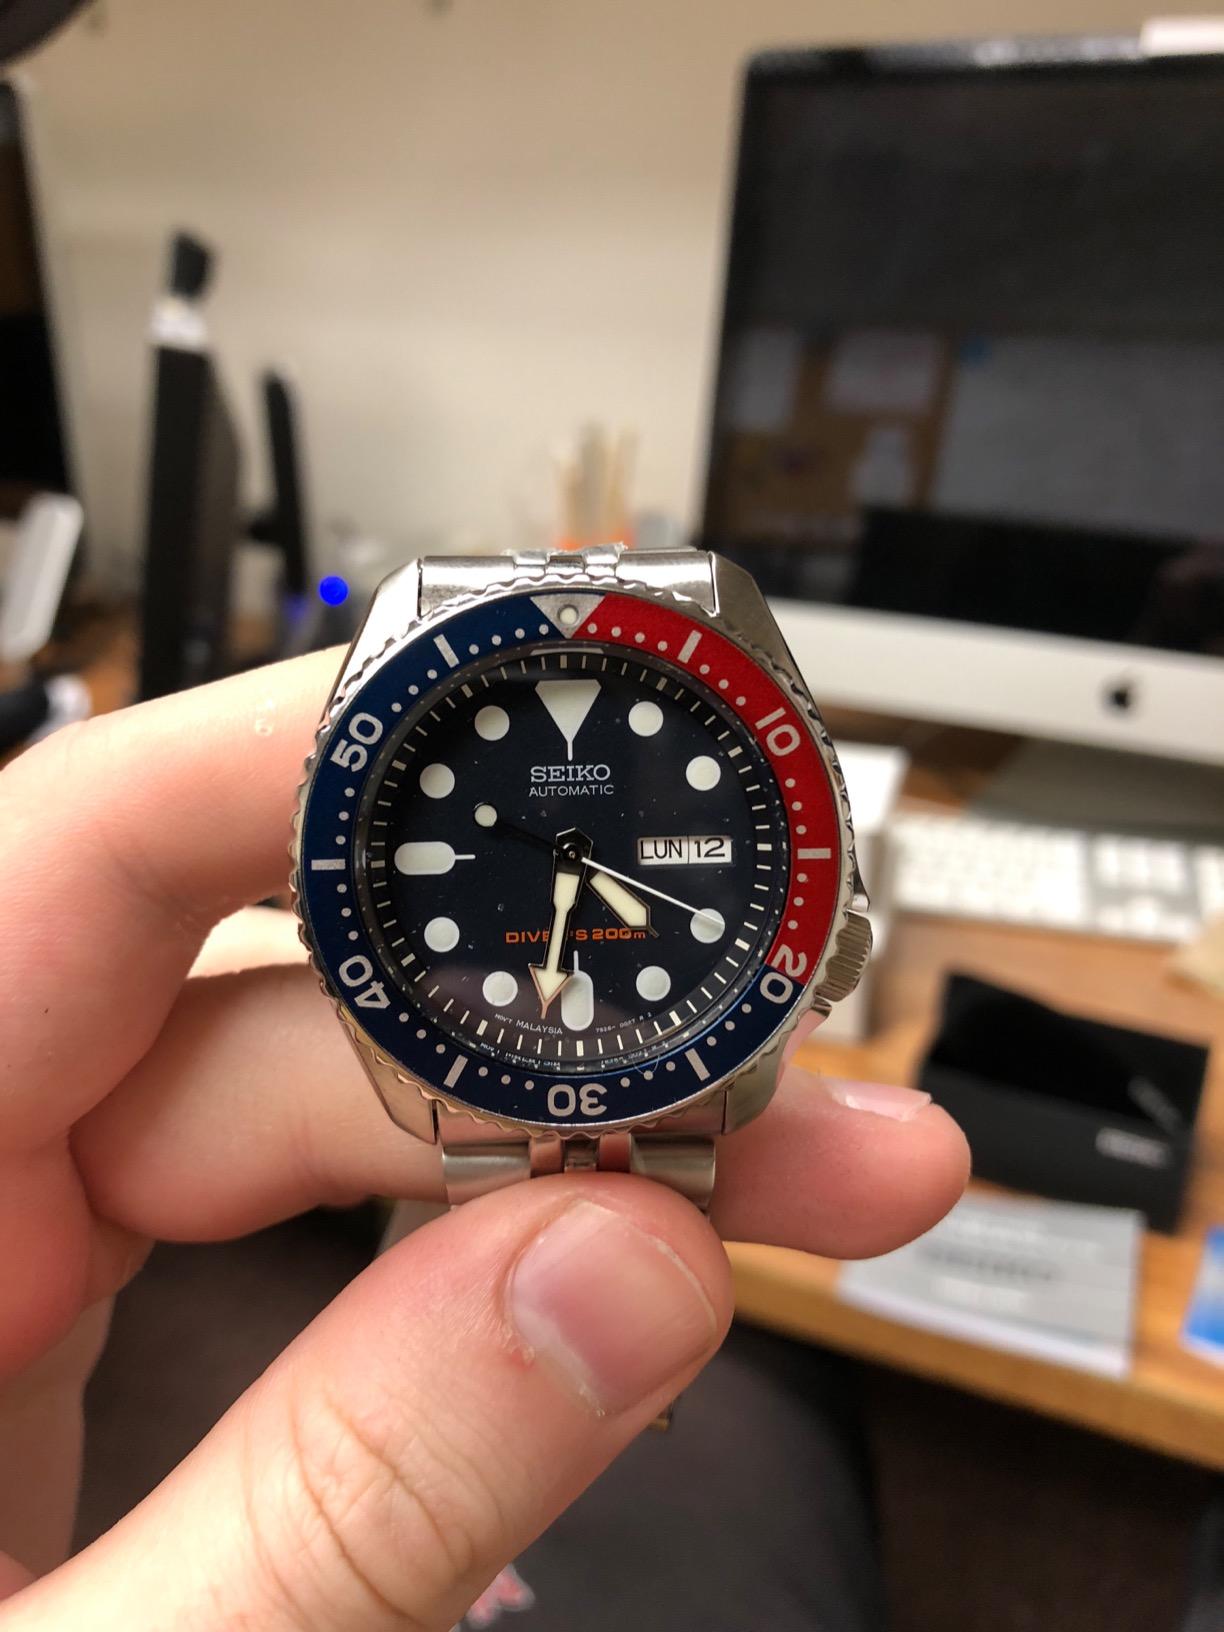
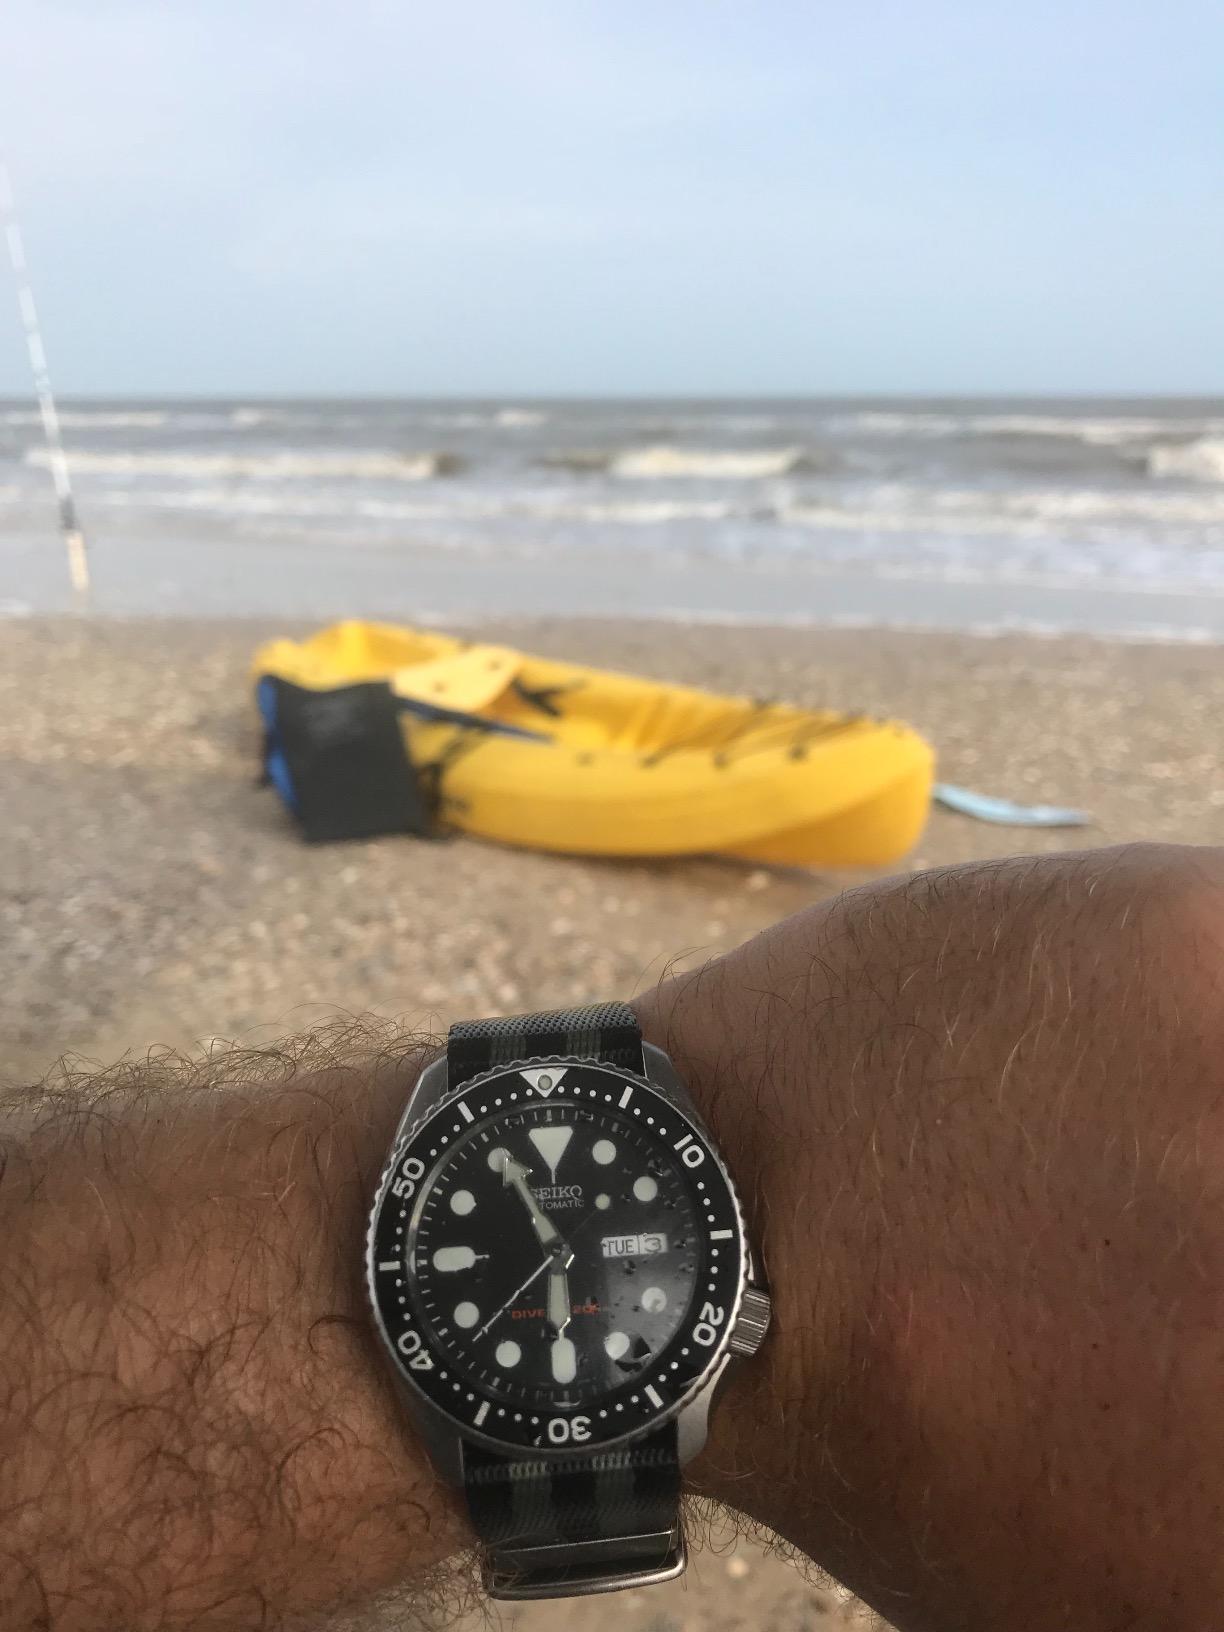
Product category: accessories_watch
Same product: no